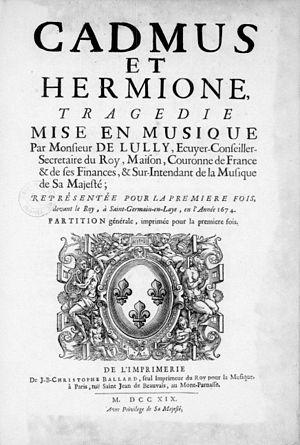
CADMUS ET HERMIONE, TRAGEDIE MISE EN MUSIQUE Par Monsieur DE LULLY, Ecuyer-Conseiller-Secretaire du Roy, Maison, Couronne de France &amp
Cadmus et Hermione est la première tragédie lyrique composée par Jean-Baptiste Lully sur un livret de Philippe Quinault, créée le 27 avril 1673 à l'Académie royale de musique.